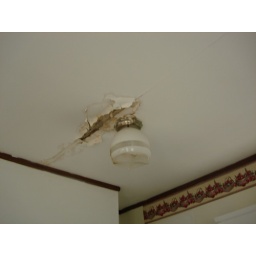
water damage in the kitchen